Foreign policy of the Bashar al-Assad administration

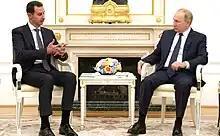
Vladimir Putin alongside Assad, September 2021

Assad also revived his government's strategic alliance with Soviet Union's successor state Russia, with firm backing from Vladimir Putin, who regularly provides cover for Assad in the UN Security Council.